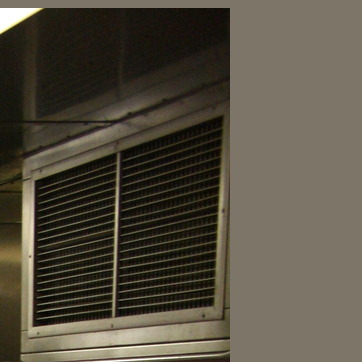
Material: metal